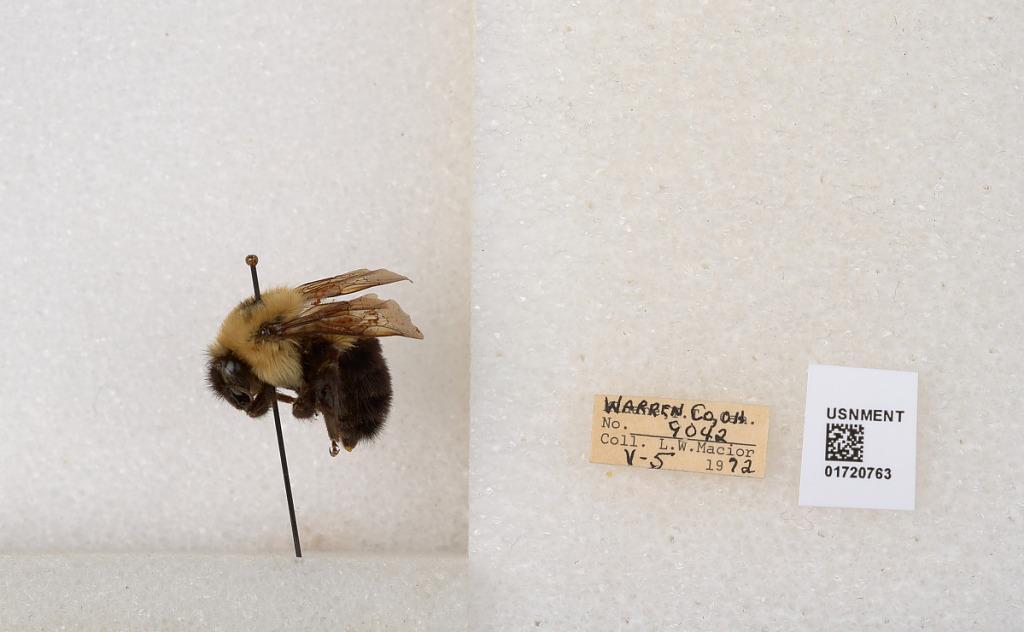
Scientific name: Bombus bimaculatus Cresson
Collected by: L. Macior
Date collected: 1972-5-5
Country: United States
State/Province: Ohio
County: Warren
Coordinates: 39.4276, -84.1668